Signetics 2650

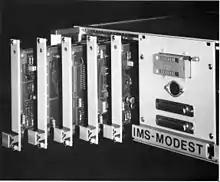
Philips IMS 2650 Eurocard computer system

At least six coin-operated video games were released in the 1970s which used the 2650 CPU: Atari, Inc. "Quiz Show", Meadows Games "3D Bowling", Meadows Games "Gypsy Juggler", Meadows Games "Lazer Command", Cinematronics "Embargo", and a 1978 clone of Space Invaders by Zaccaria called "The Invaders" (the original by Taito uses an Intel 8080 CPU).